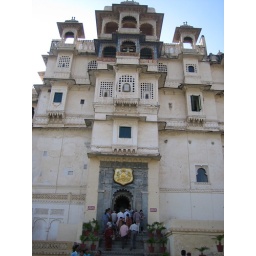
The golden family crest hangs above the door